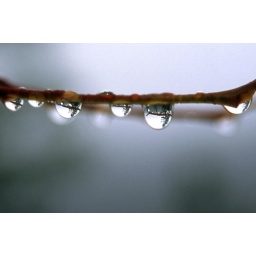
Near Auburn, California, we'd gone looking for snow but found rain instead, and pine trees captured in upside-down miniature.